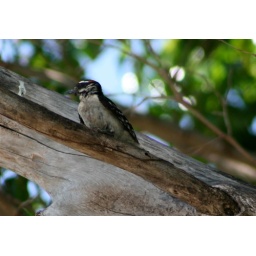
Picture taken outside our apartment building in Boca Raton, FL on 5/11/09. This male is sitting by his nest